Battle of Vinegar Hill

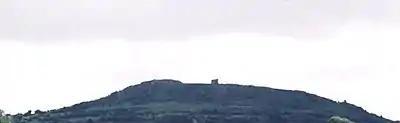
A view of Vinegar Hill from Enniscorthy

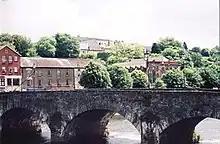
The bridge at Enniscorthy, with Vinegar Hill visible in background

A number of disparate assessments of rebel casualties were made after the battle, with estimates ranging from 400 to 1,200 killed. Historian Kevin Whelan estimates that between 500 and 1,000 rebels (including camp followers) were killed, while military eyewitness Archibald McLaren wrote that rebel casualties amounted to 1,200 killed. In contrast, government forces reported roughly 100 killed and wounded. Murphy was captured after the battle near Tullow, County Carlow and executed by hanging.